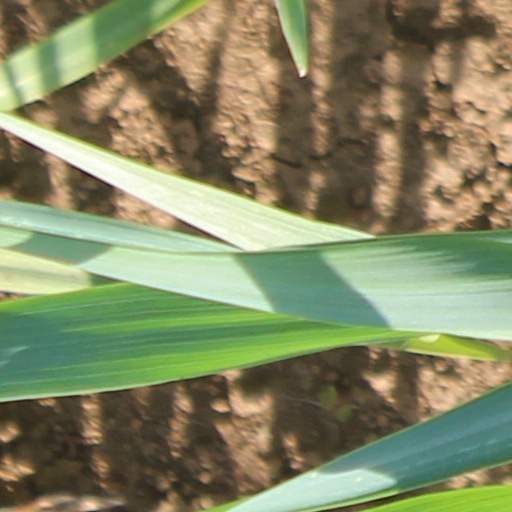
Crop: wheat